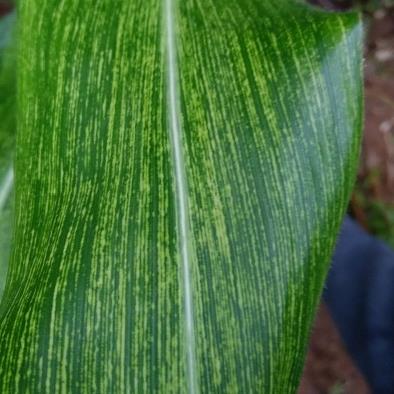
Crop: Maize
Condition: stripe-d